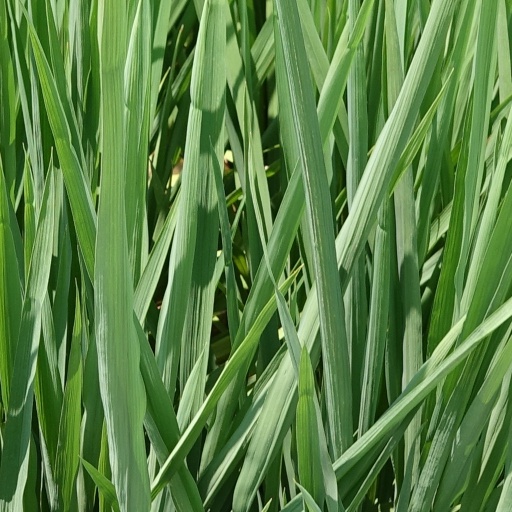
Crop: rice